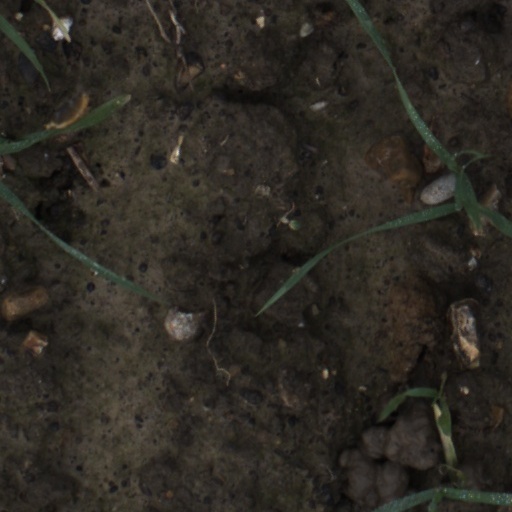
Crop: wheat